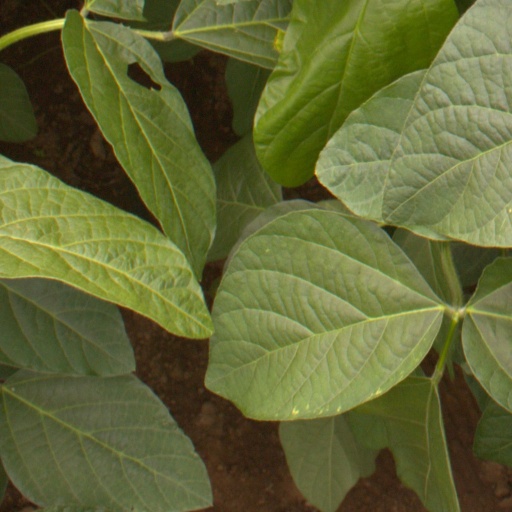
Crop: soybean